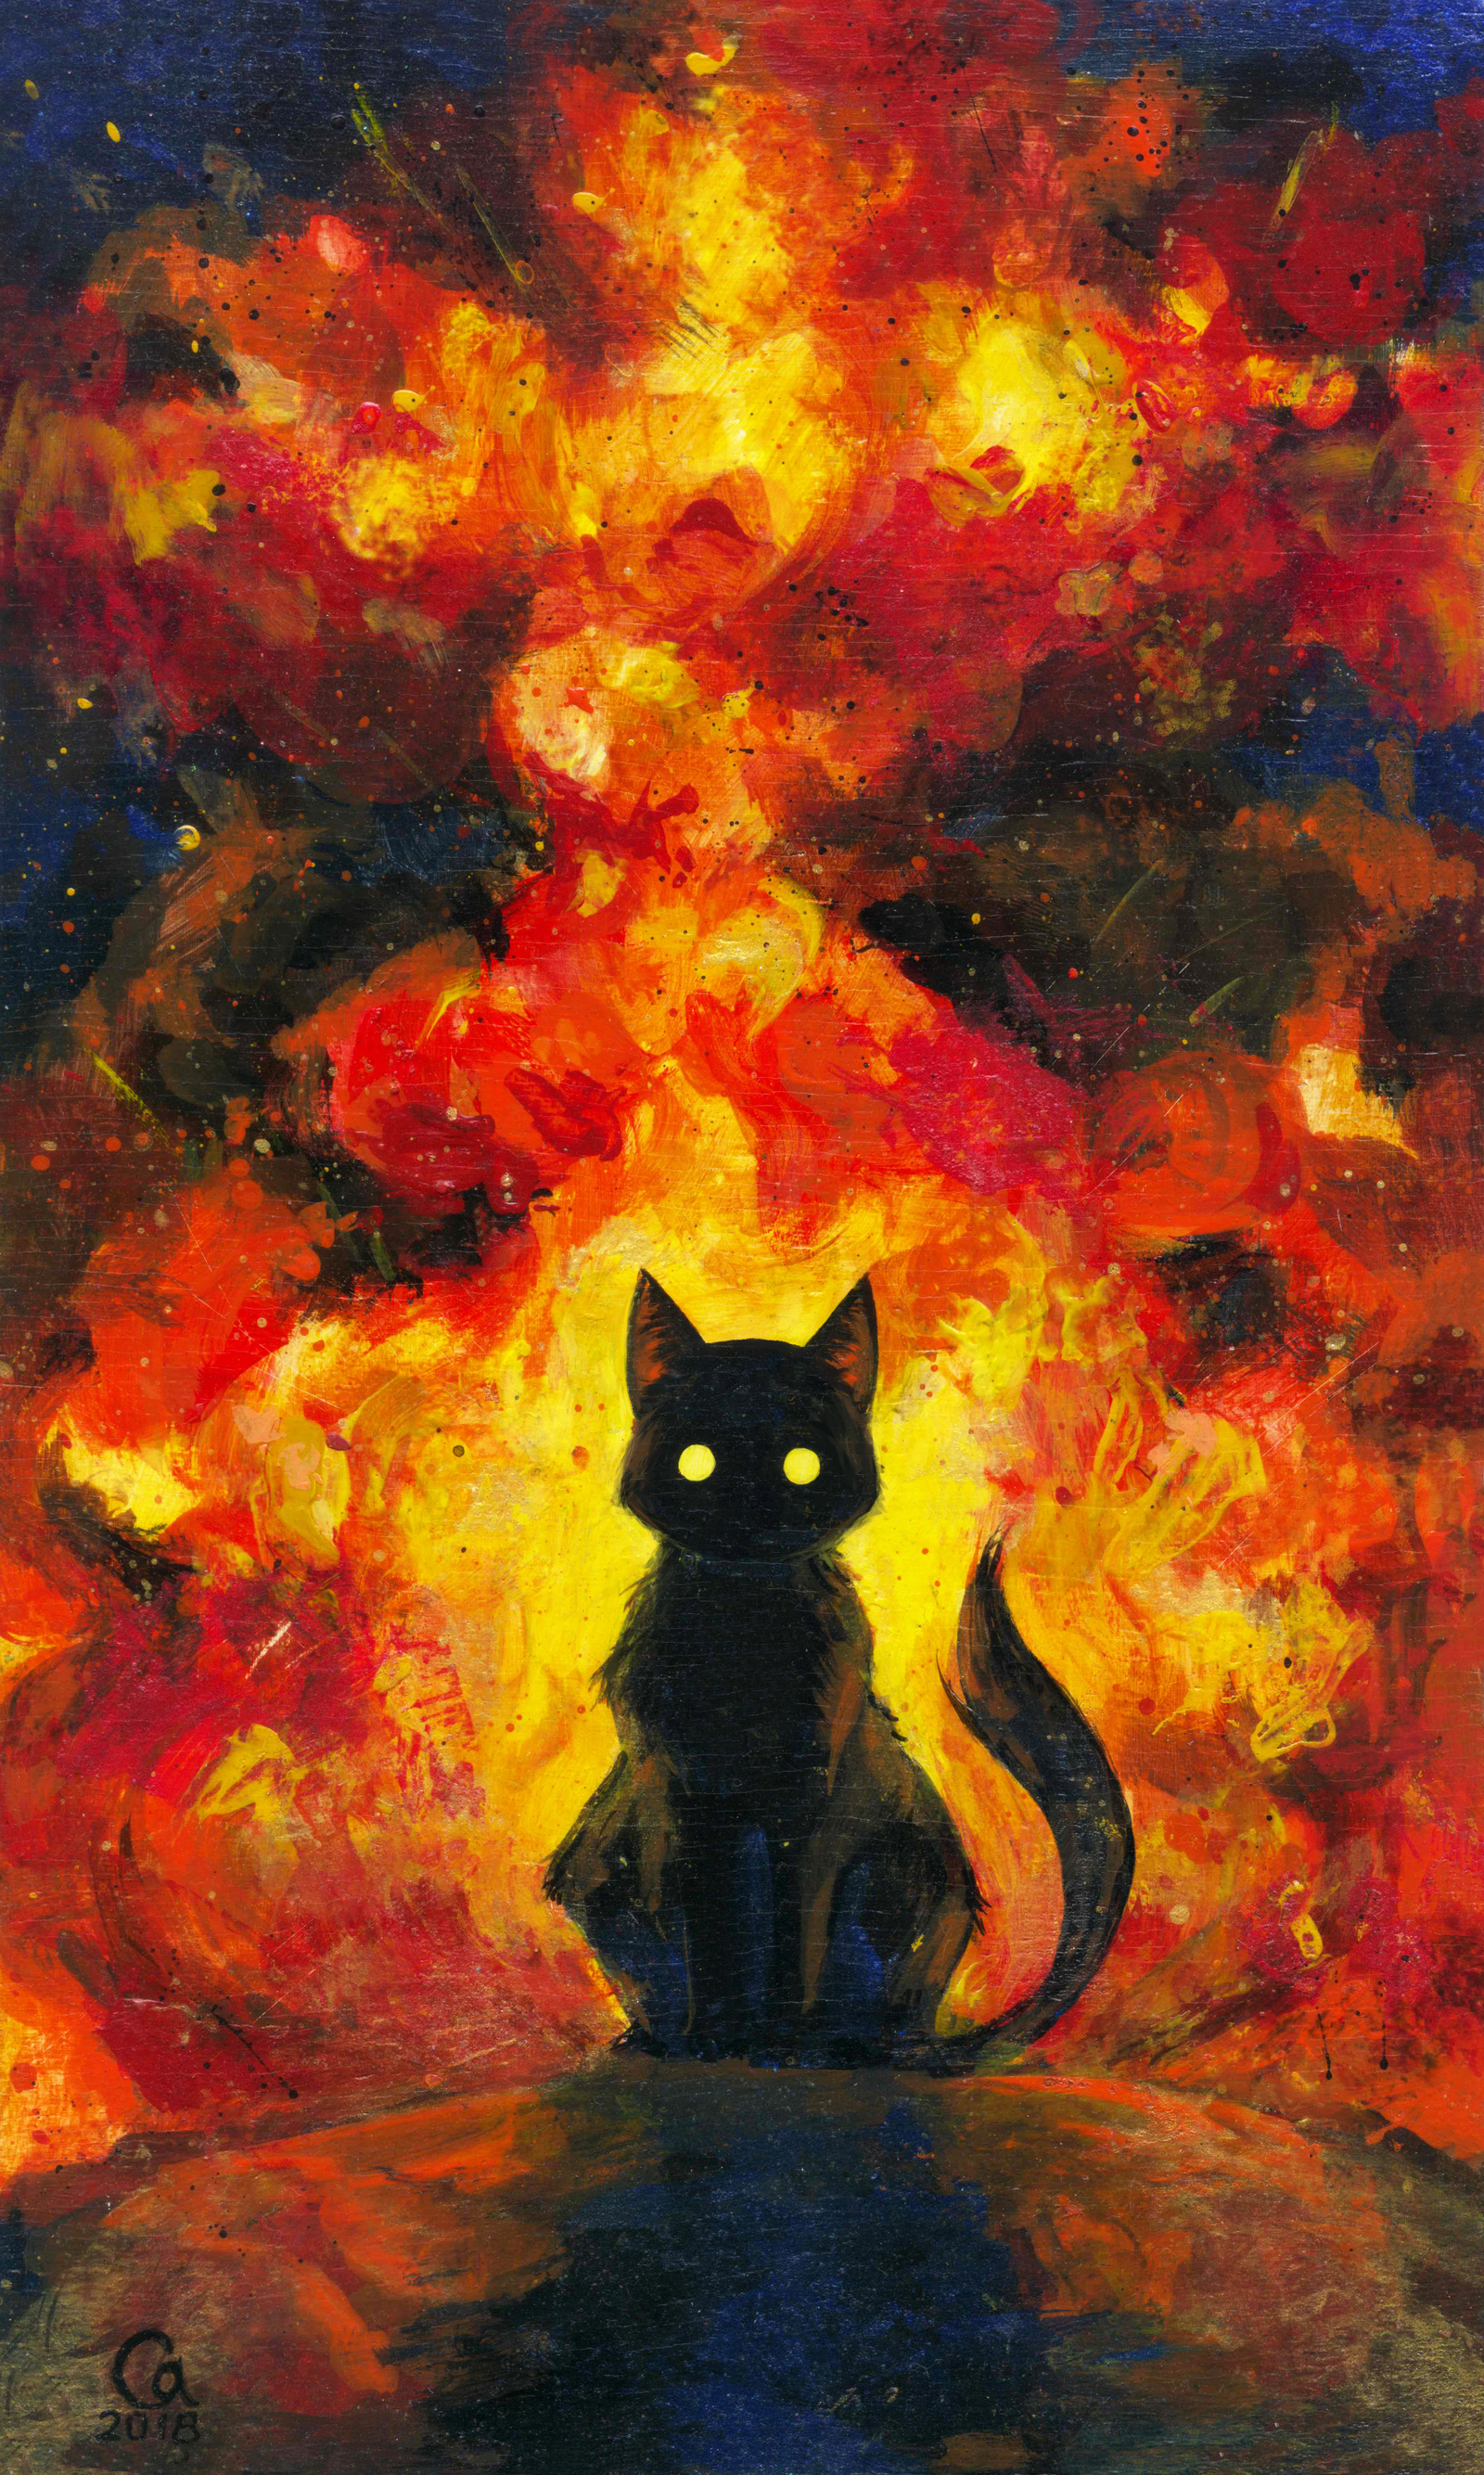
cat, art, red, orange, watercolor paint, black cat, acrylic paint, painting, felidae, illustration, paint, visual arts, small to medium sized cats, modern art, geological phenomenon, graphic design, whiskers